Violet Richardson Ward

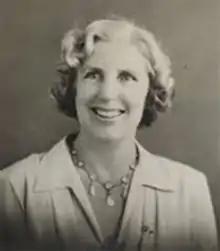
Violet Richardson Ward

Violet Richardson Ward (August 27, 1888 – August 1979), B. A., M. A., was the founding president of Soroptimist International and a pioneer in American physical education for schoolchildren.